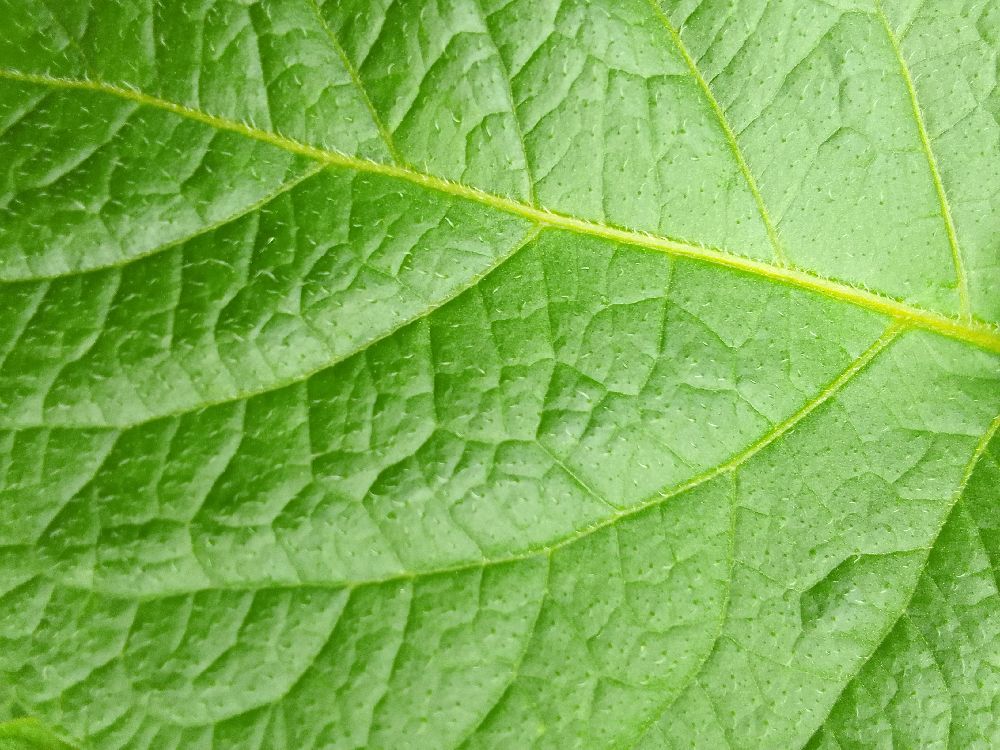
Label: Healthy